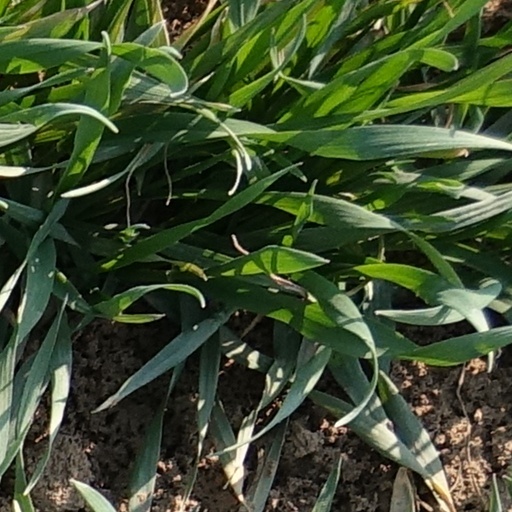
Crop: wheat